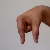
The image shows a hand gesture representing the letter 'Q' in Indian Sign Language.